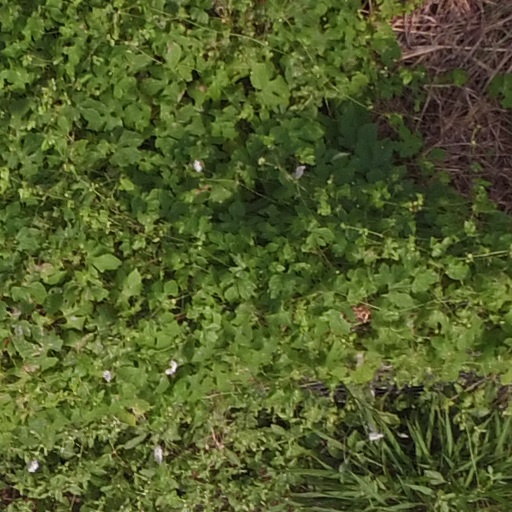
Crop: maize; corn